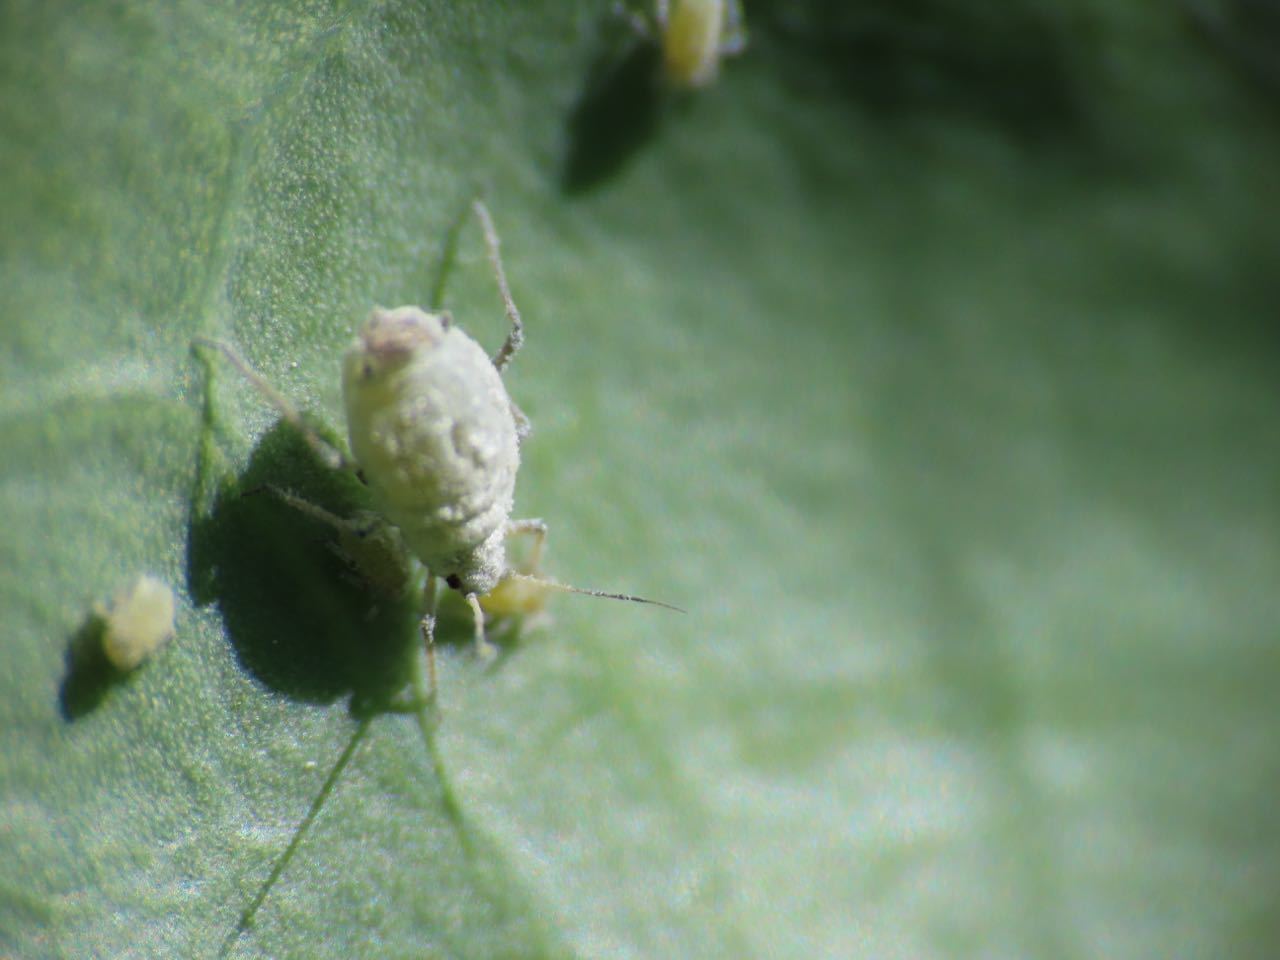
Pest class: cabbage_aphid